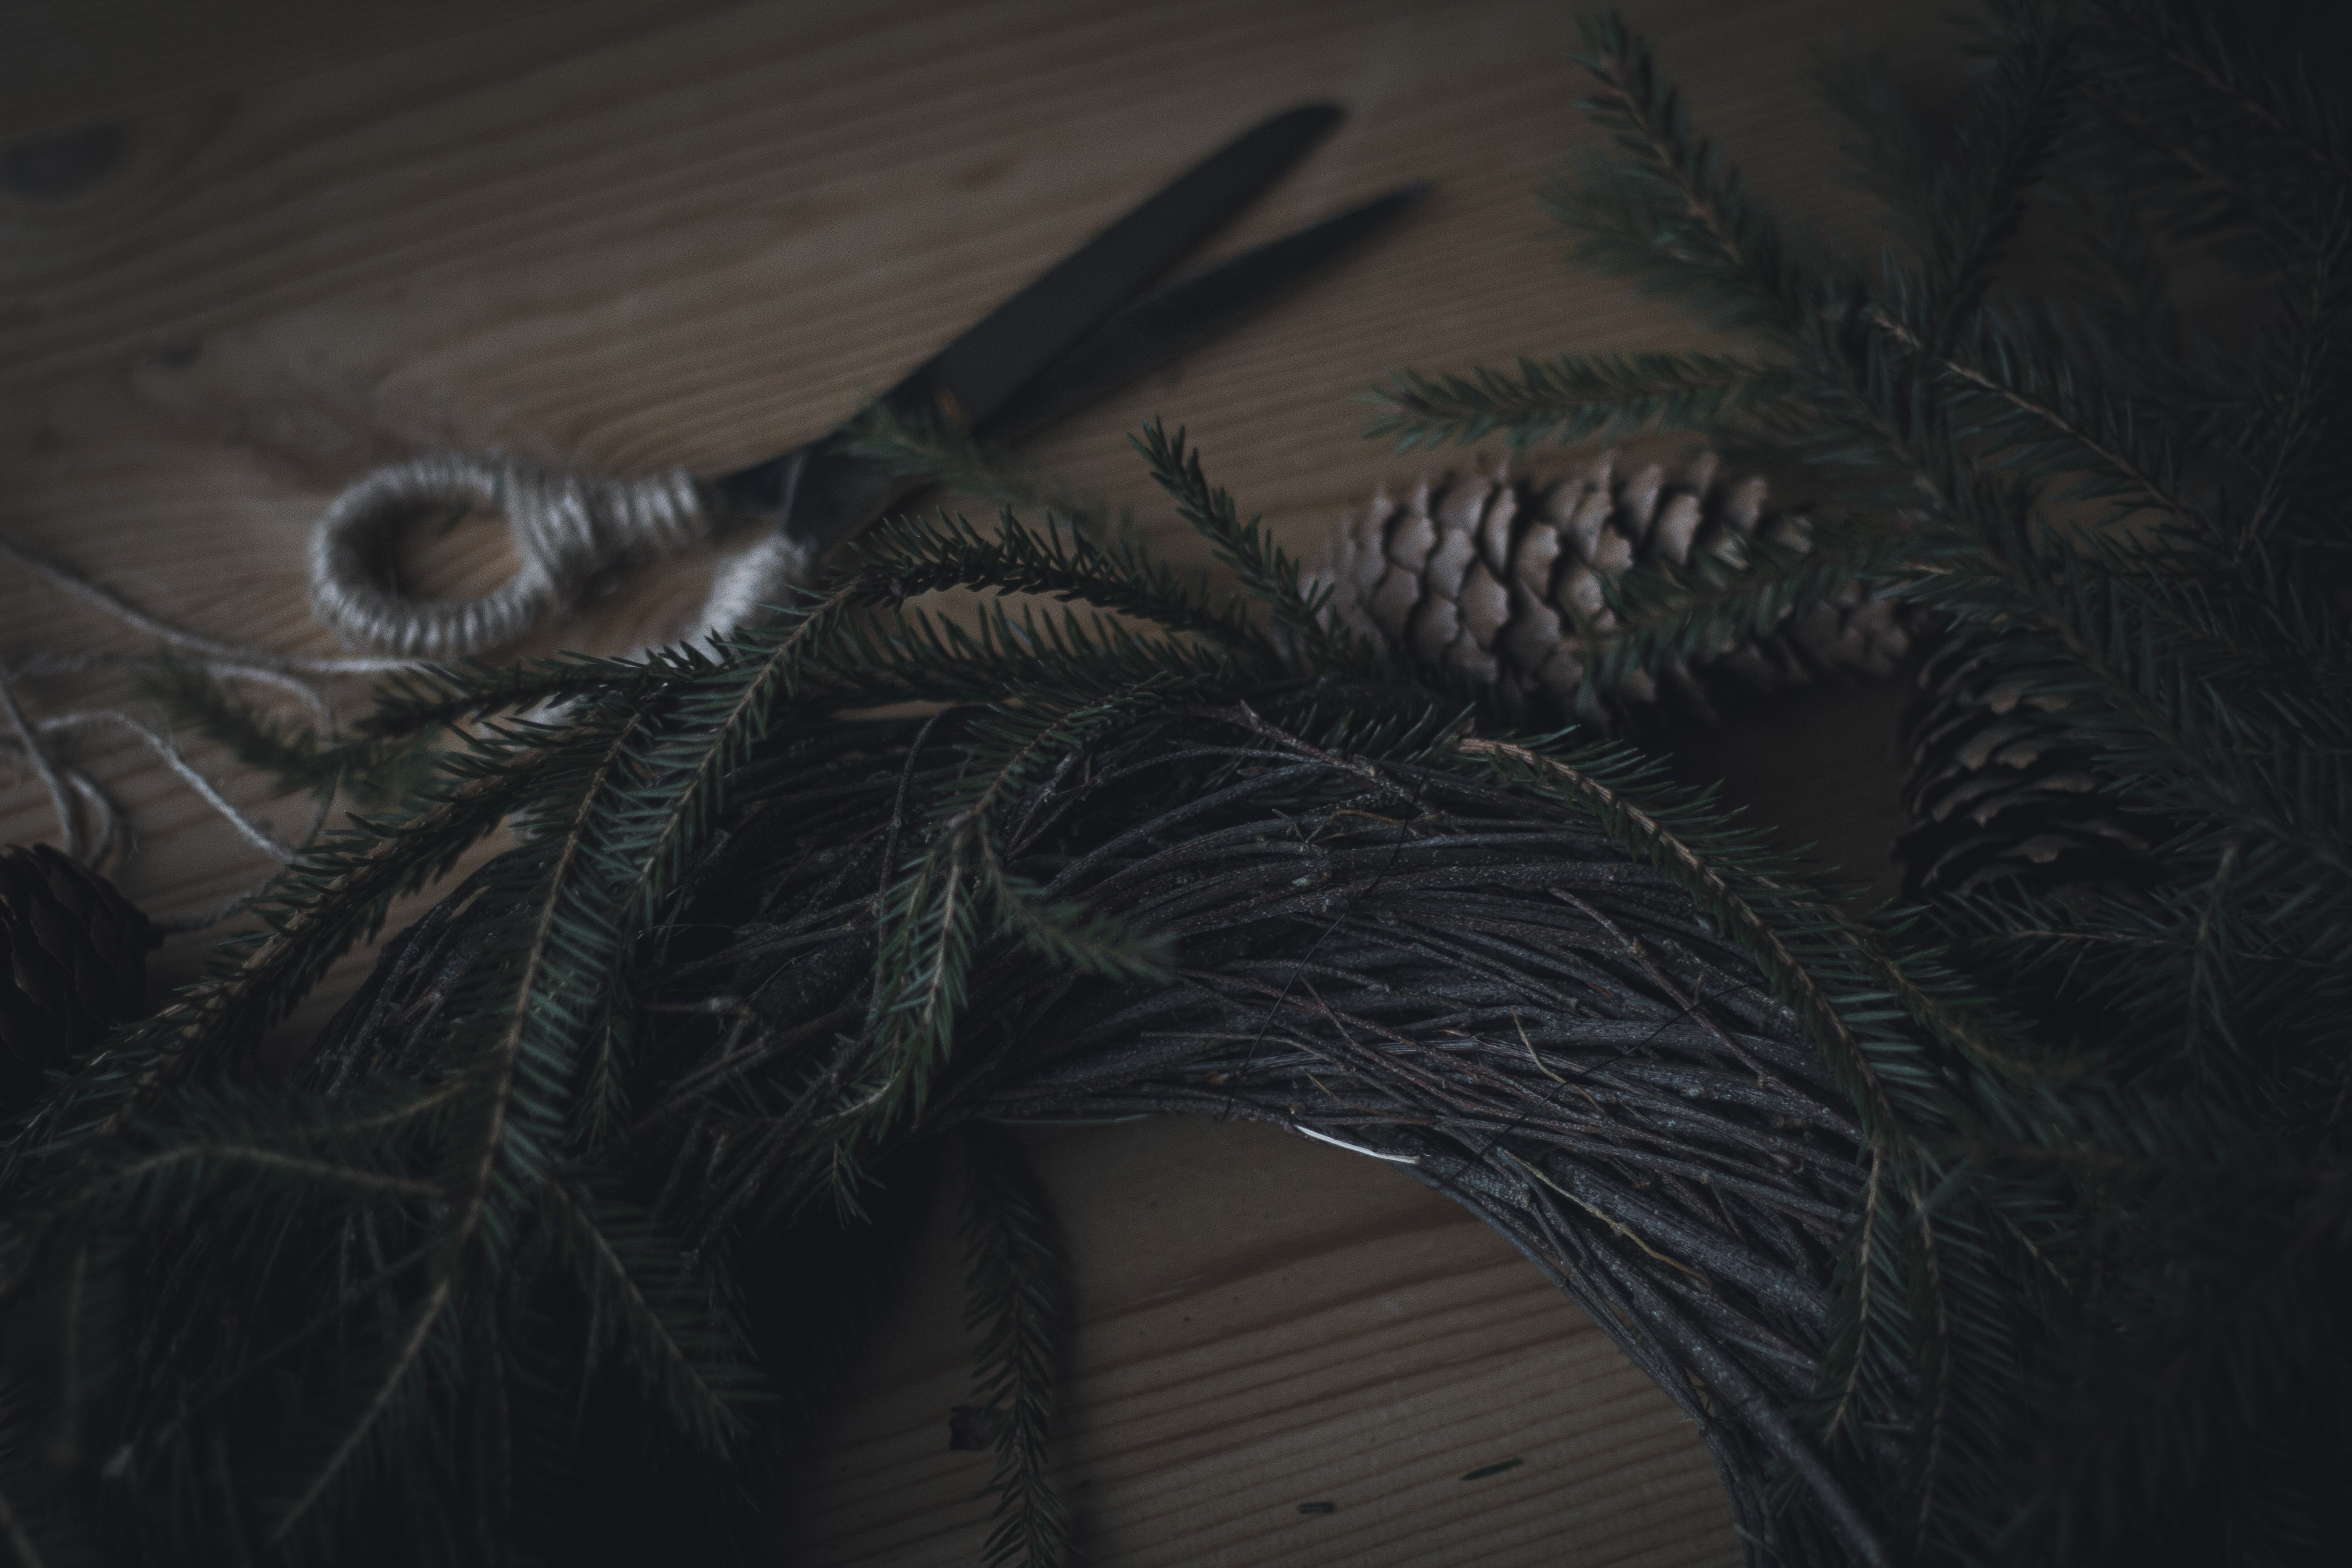
yule, witch, witchcraft, magic, natural material, wood, grey, feather, eyelash, tail, fashion accessory, fur, art, electric blue, twig, darkness, metal, wildlife, macro photography, terrestrial animal, still life photography, landscape, wing